Sky position (RA, Dec in degrees): 203.852, 1.411
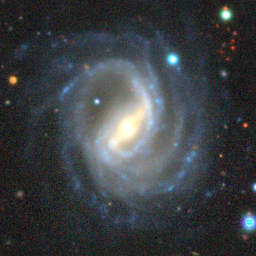
Galaxy morphology: Barred Spiral Galaxies